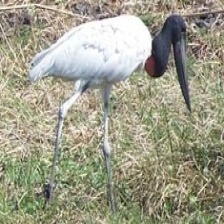
Species: JABIRU
Scientific name: JABIRU MYCTERIA
ImageNet parent category: white_stork